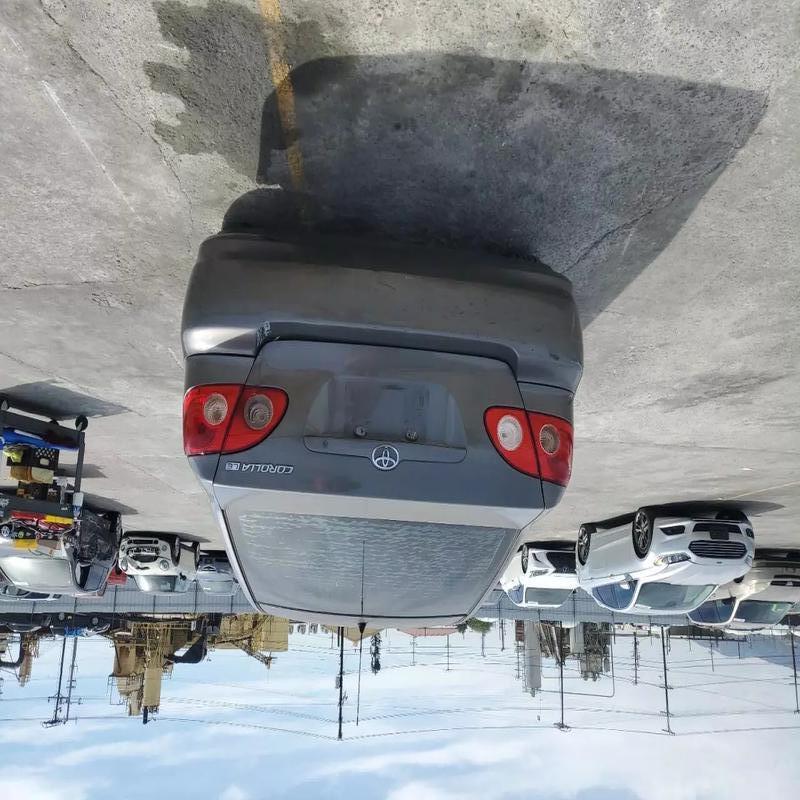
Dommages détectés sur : pare-choc arrière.
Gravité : mineur